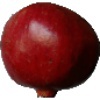
Label: pomegranate